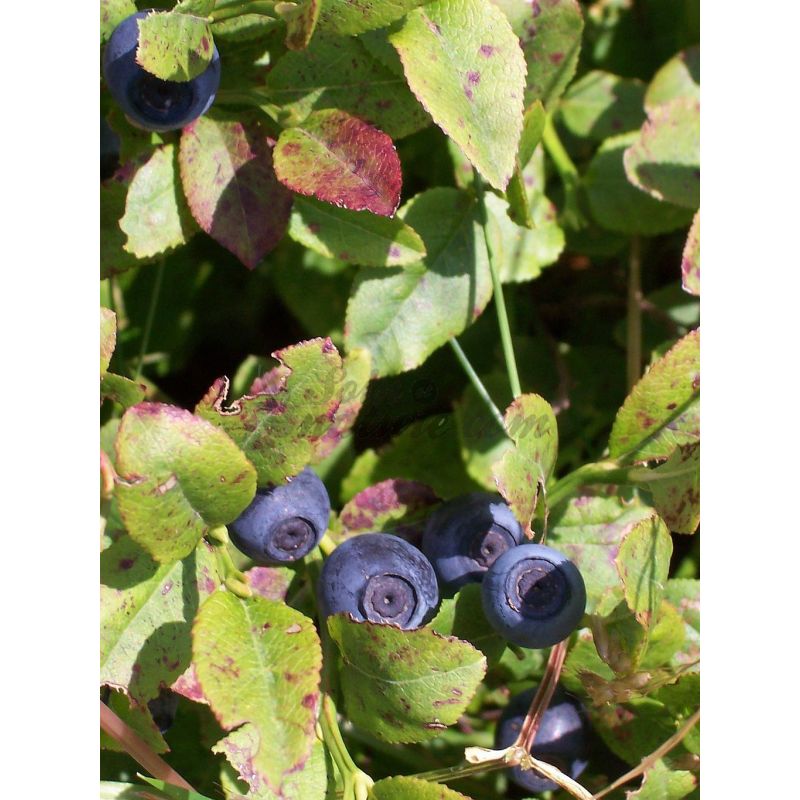
Labels: Blueberry leaf, Blueberry leaf, Blueberry leaf, Blueberry leaf, Blueberry leaf, Blueberry leaf, Blueberry leaf, Blueberry leaf, Blueberry leaf